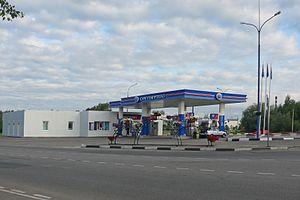
Surgutneftegas est une entreprise russe productrice de pétrole et de gaz.